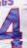
Number: 4